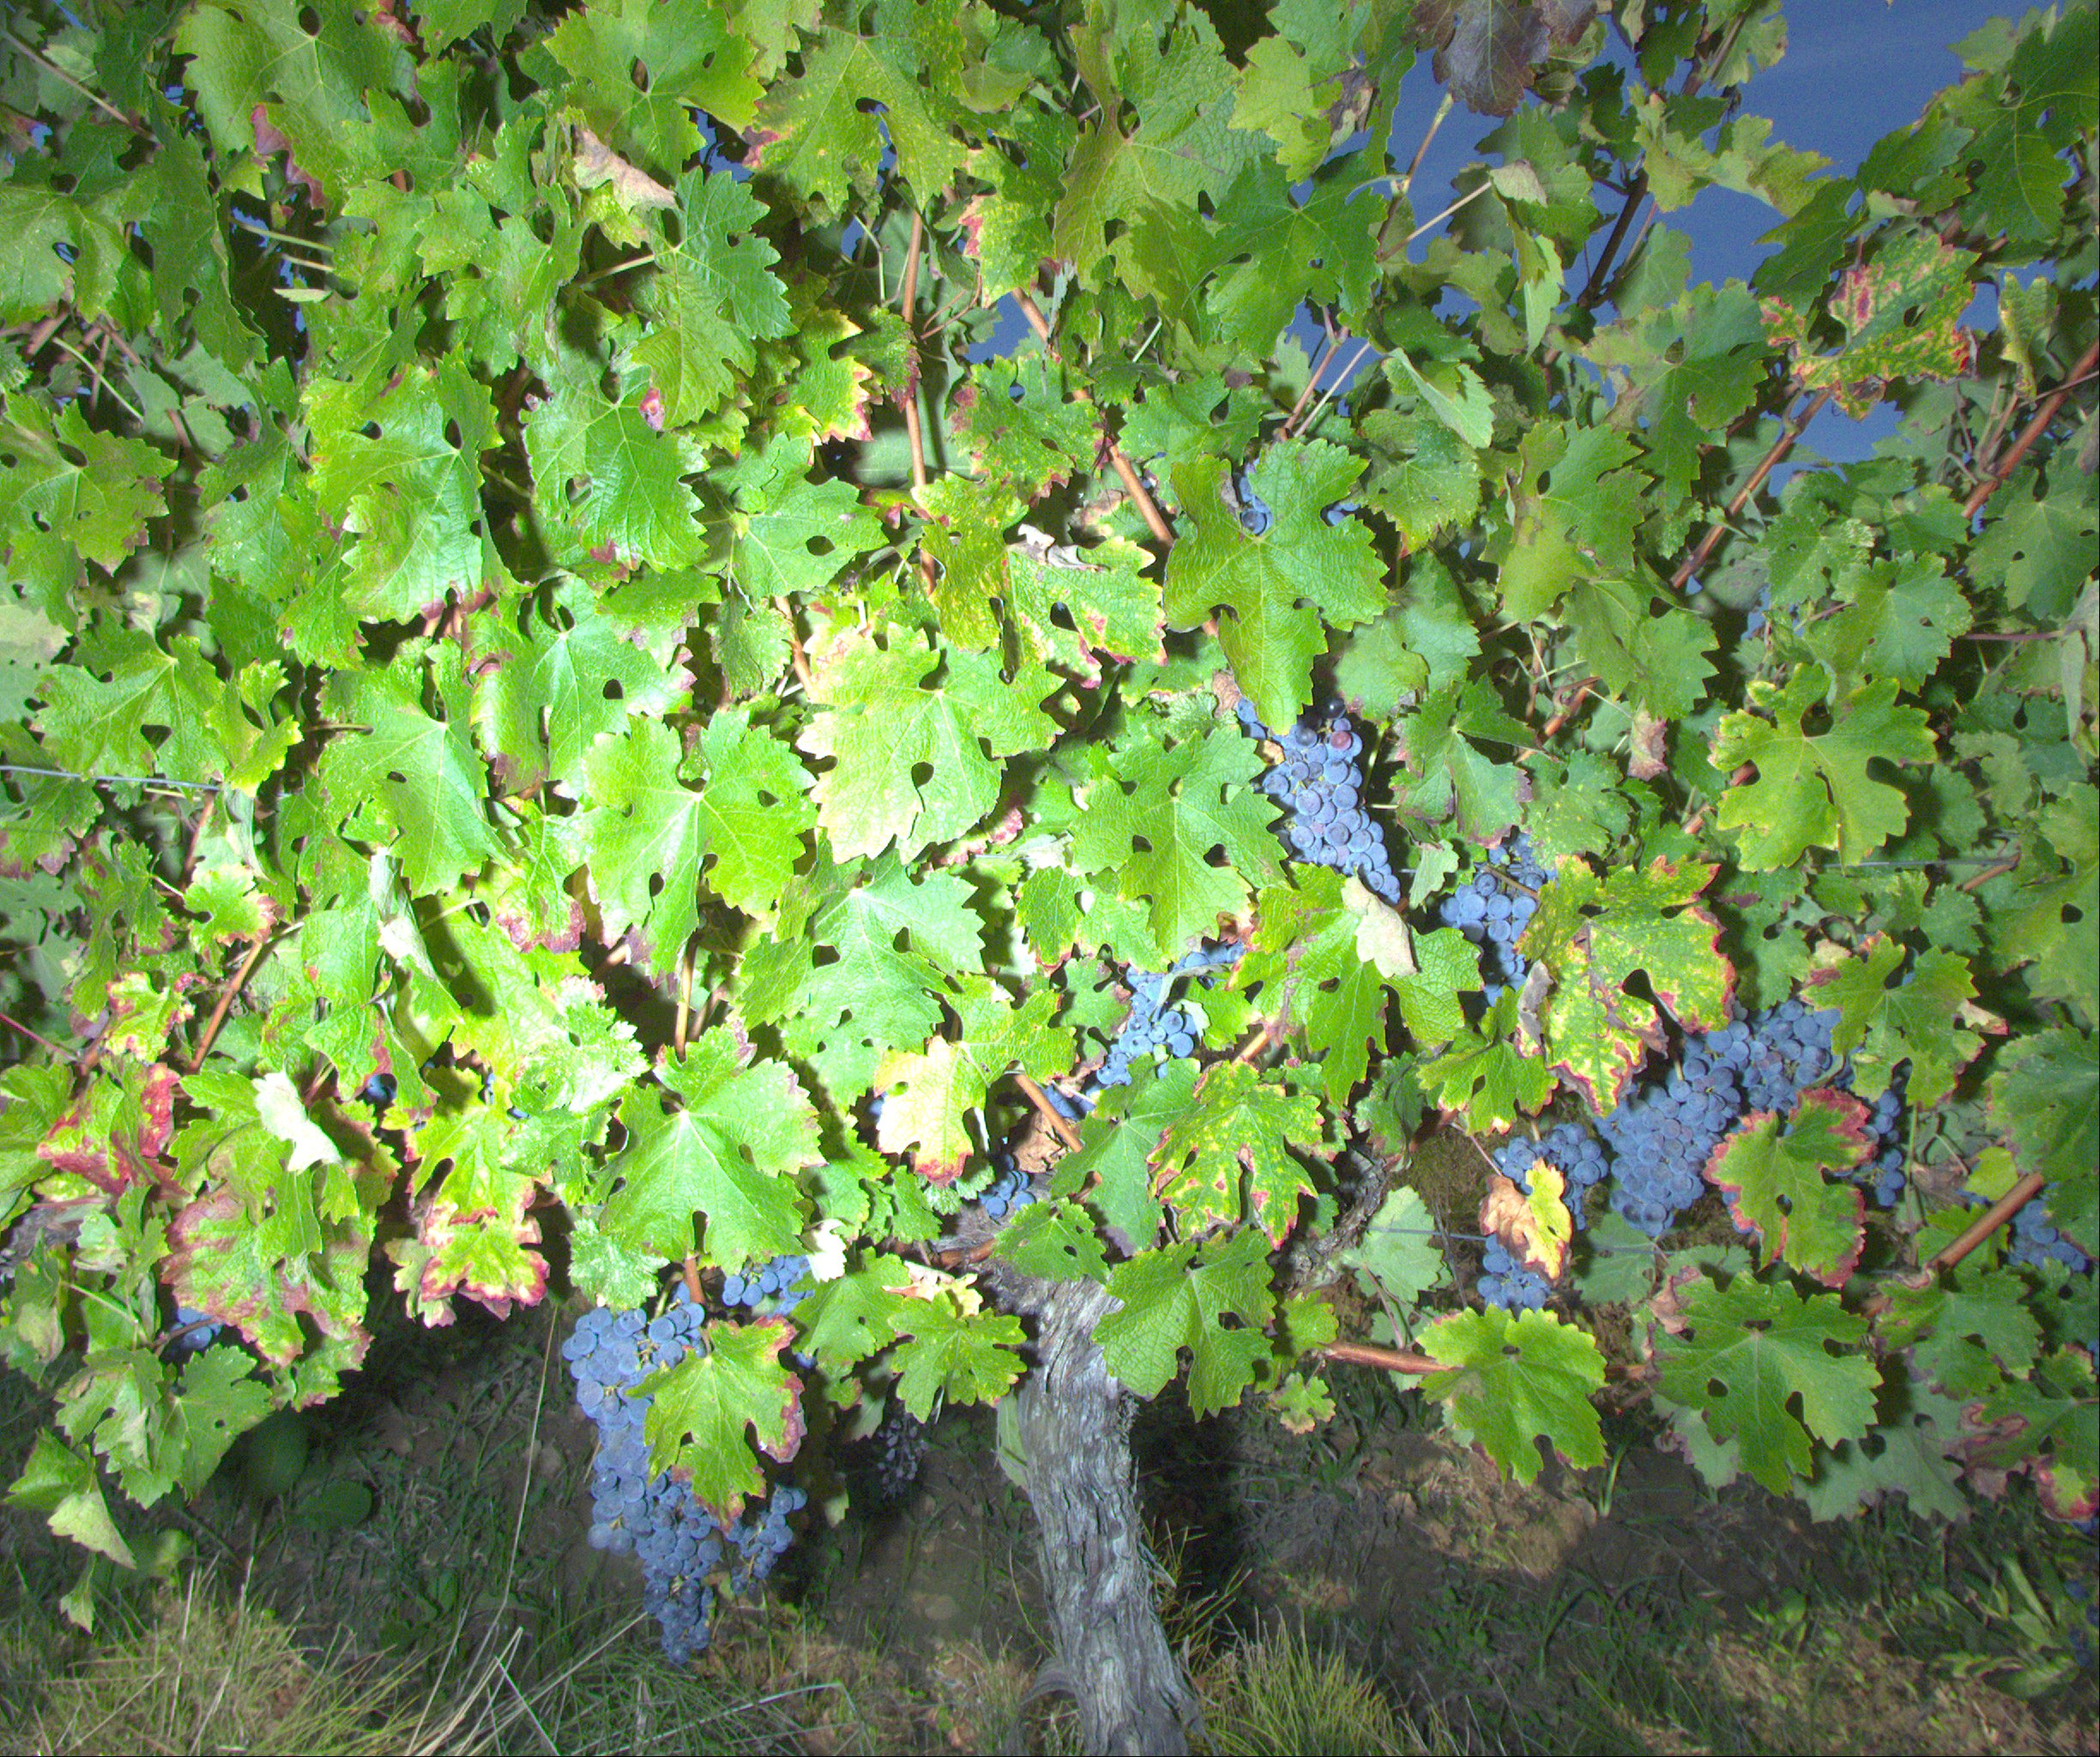
Grape variety: cabernet-sauvignon
Disease: esca